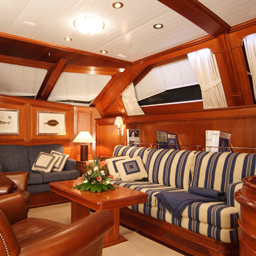
Room type: livingroom